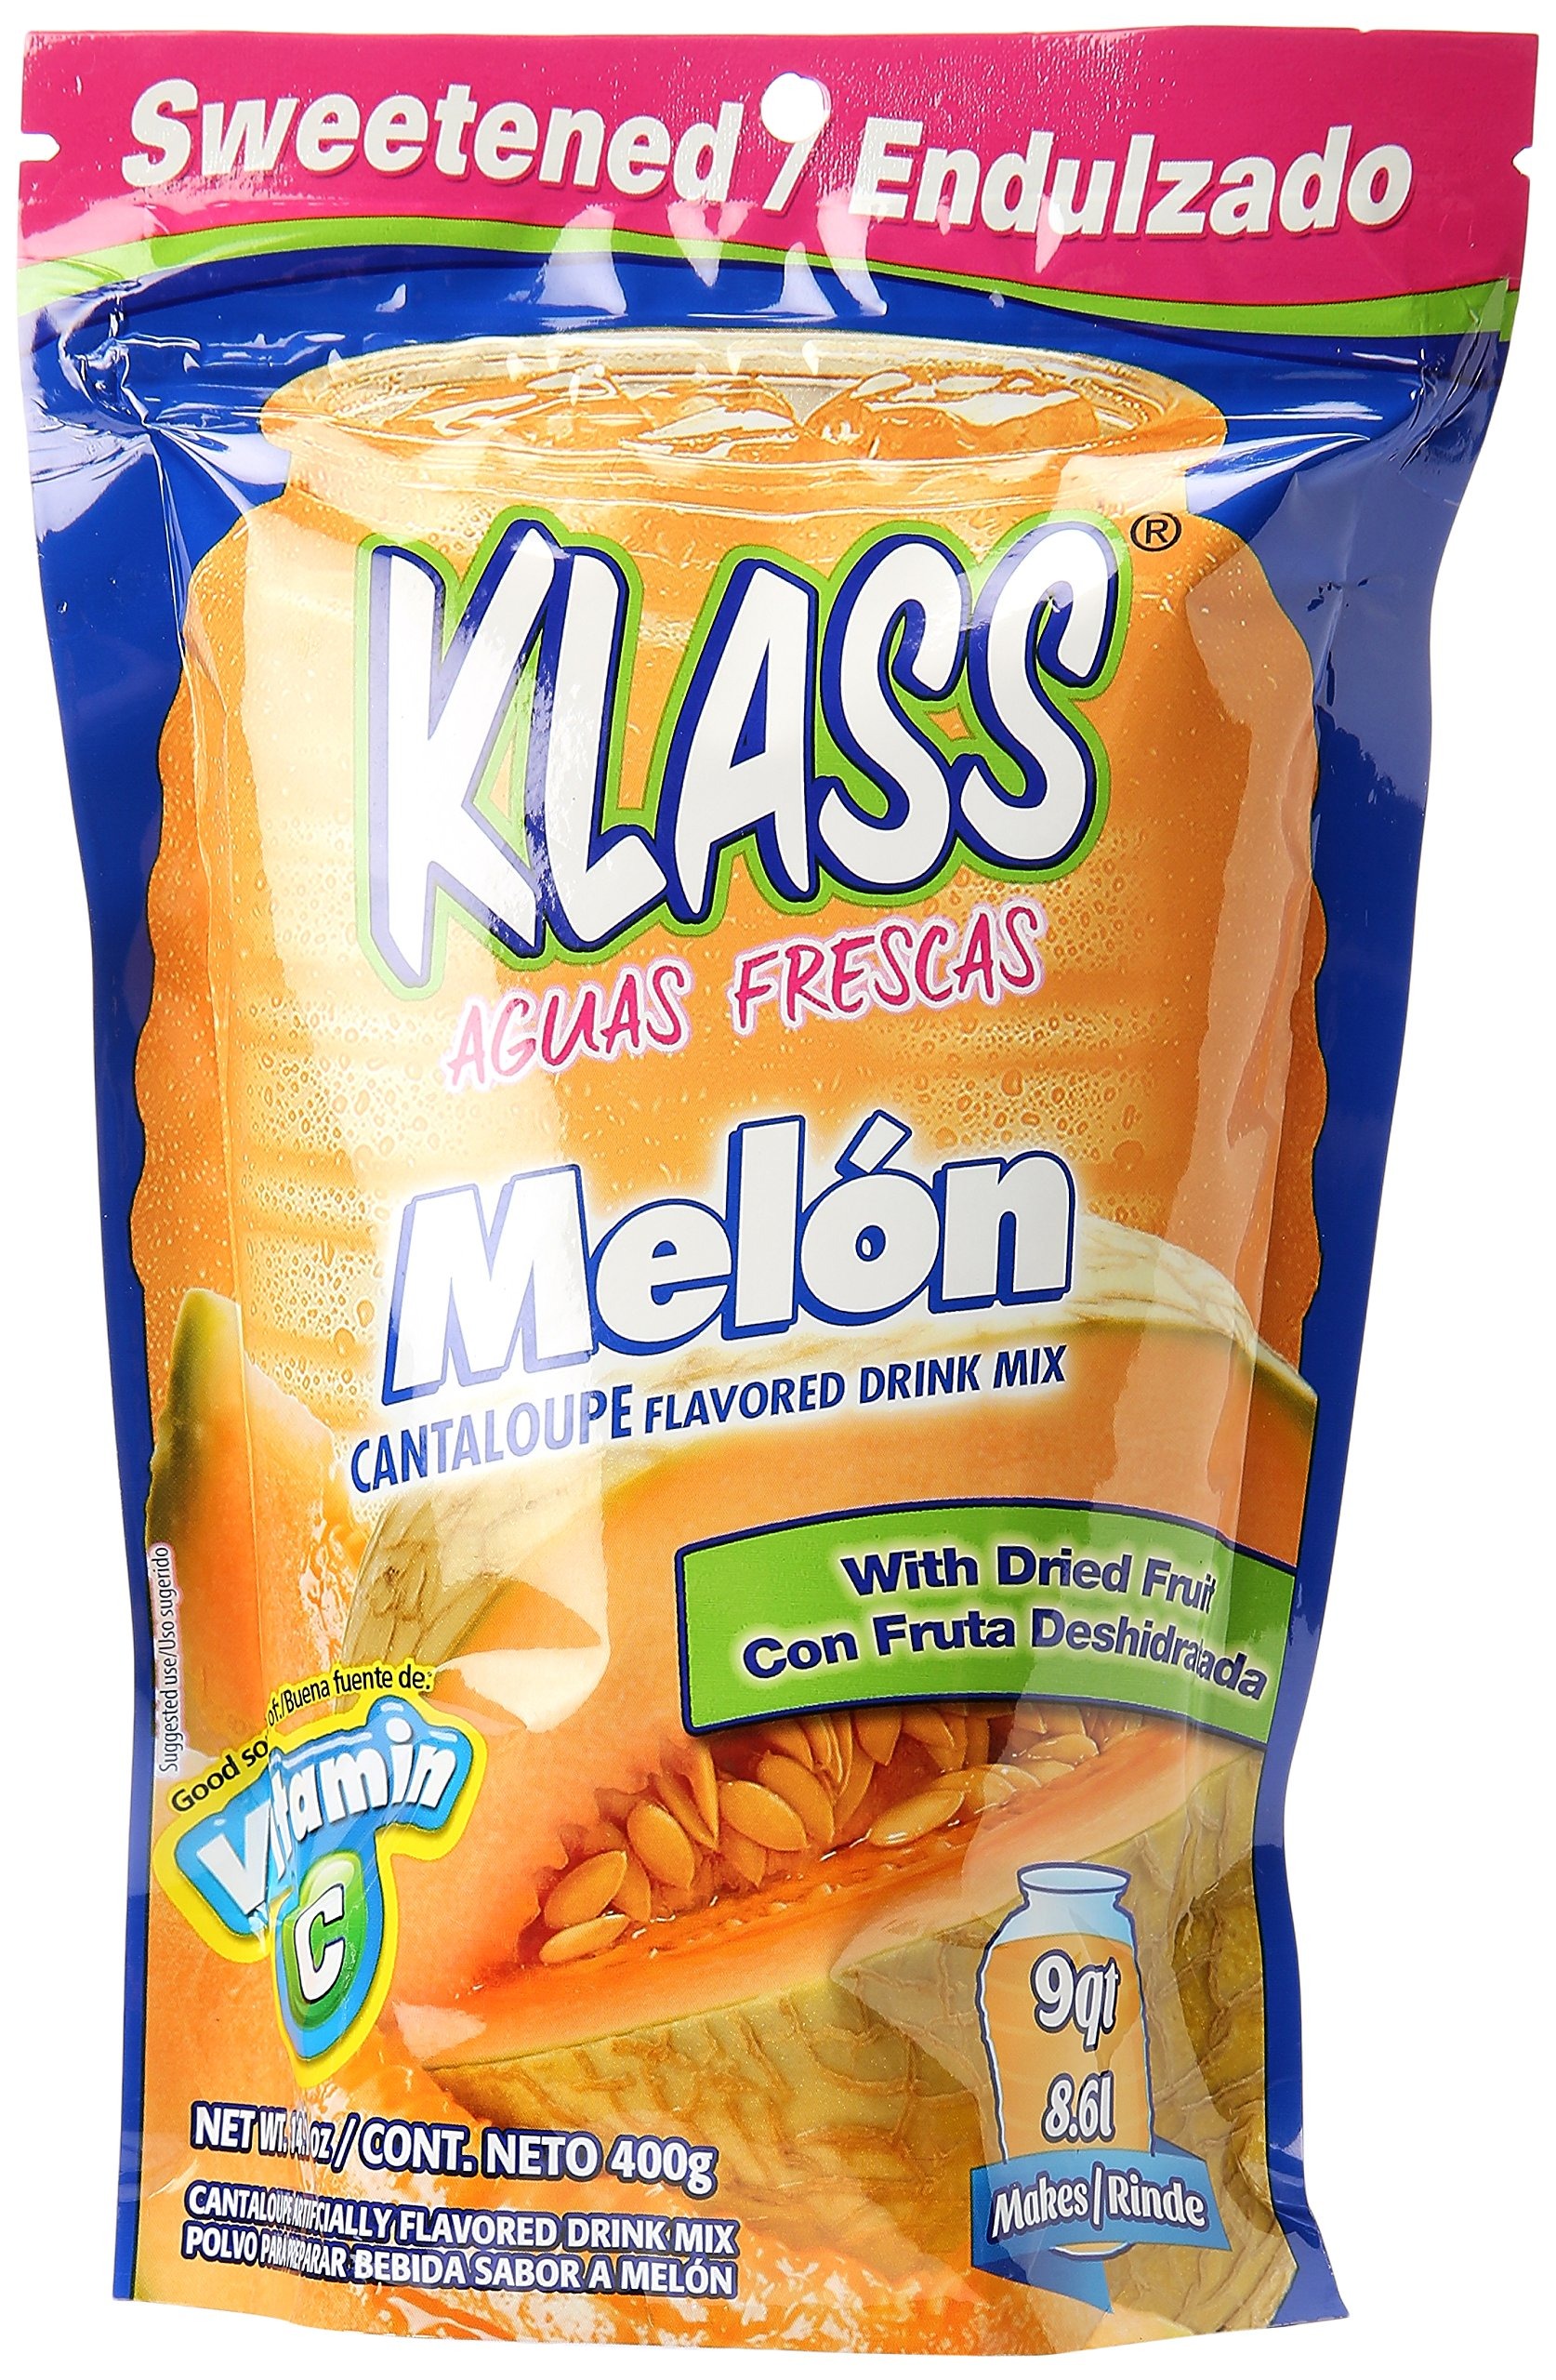
Item Name: Klass Listo Melon - Cantaloupe, 14.1 OZ
Bullet Point 1: Instant melon - cantaloupe drink mix
Bullet Point 2: Resealable bag
Bullet Point 3: Makes 5.3 quarts
Value: 14.1
Unit: Ounce

Price: 6.47